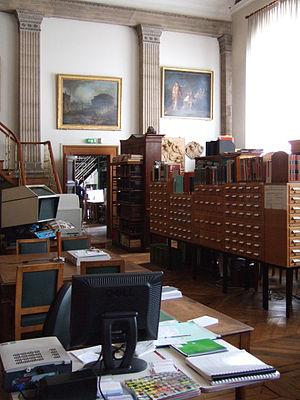
L’École nationale supérieure des beaux-arts de Paris, communément dénommée les Beaux-Arts de Paris, est une école d'art française fondée en 1817. Il s'agit d'un établissement public national à caractère administratif relevant directement de la tutelle de l'État par l'intermédiaire du ministère chargé de la culture. Elle fait partie de l'université PSL.